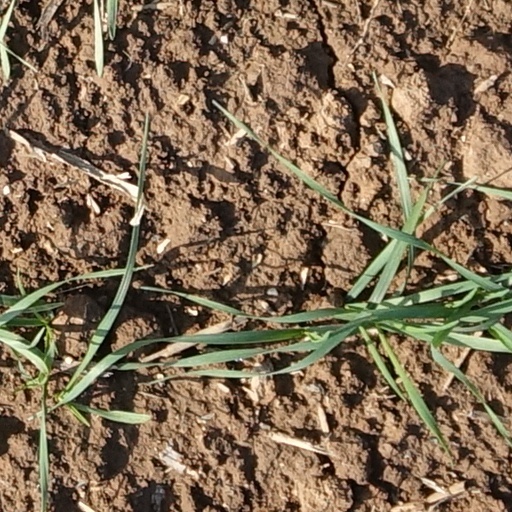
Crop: wheat